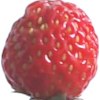
Label: strawberry